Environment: real
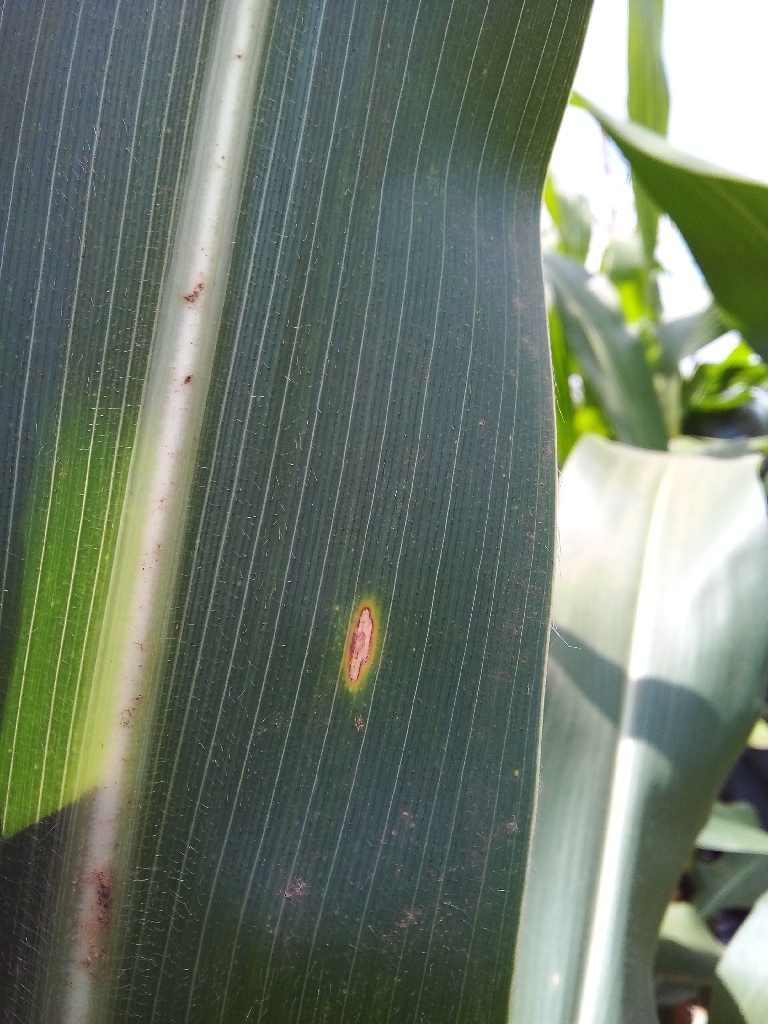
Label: northern_corn_leaf_blight